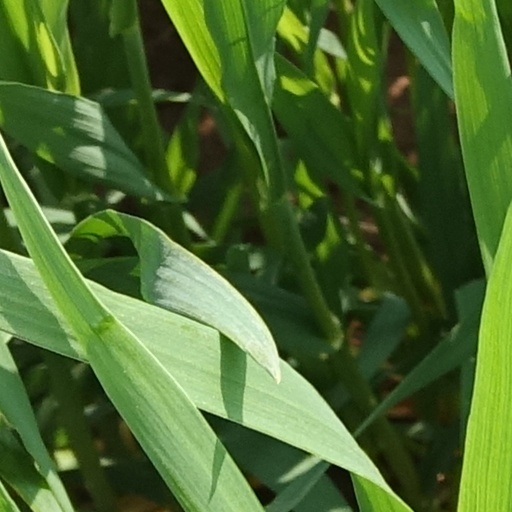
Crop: wheat